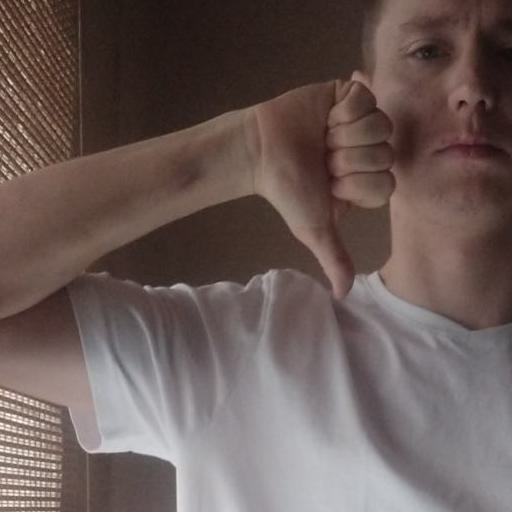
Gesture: dislike